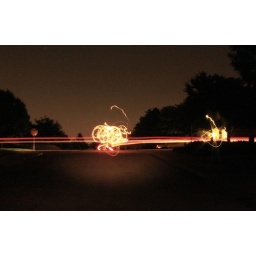
brother standing at end of street with lit sparklers in hand+flashlight+passing cars.